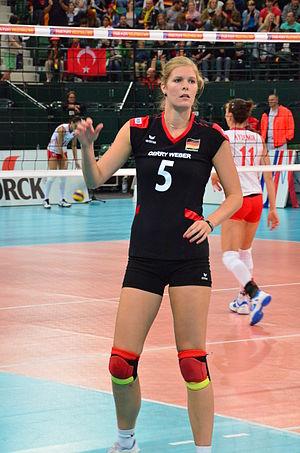
Anja Brandt est une ancienne joueuse allemande de volley-ball née le 15 février 1990 à Hambourg. Elle mesure 1,93 m et jouait au poste de centrale. Elle a totalisé 78 sélections en équipe d'Allemagne.